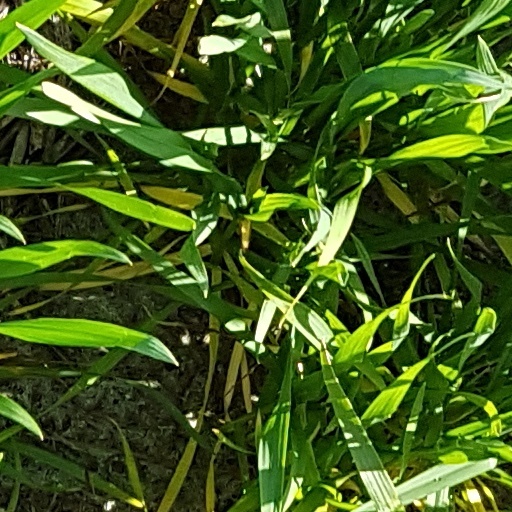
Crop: wheat